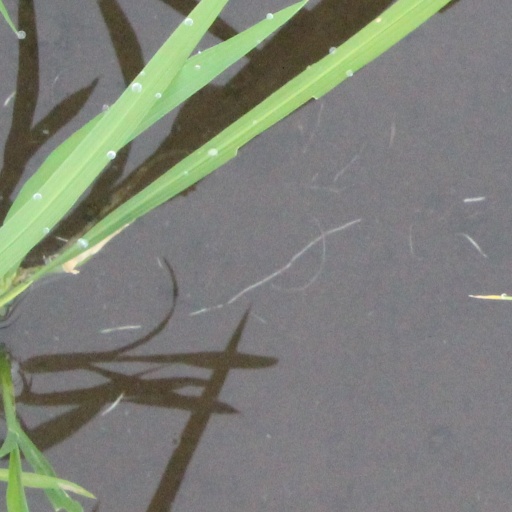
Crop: rice